Water Boyy

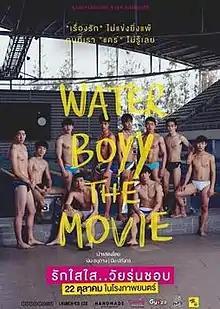
Theatrical movie poster

Water Boyy is a 2015 Thai LGBT drama film directed by Rachi Kusonkusiri and starring Ngern Luangsodsai Anupart as "Nam", and Beam Papangkorn as "Meuk". It was filmed primarily in Thailand.